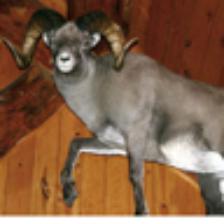
Label: NonHuman